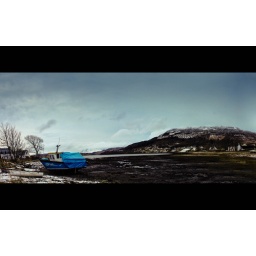
blue boat in Portree, isle of Skye